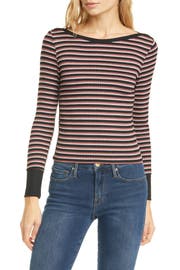
clever stripe cover this fitted ribbed top that flatters a you take on your day